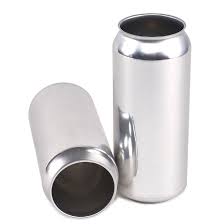
Waste category: metal